Berlin Ostkreuz station

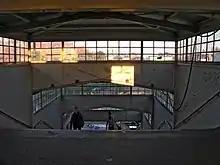
Pedestrian bridge, designed by Richard Brademann. It was replaced by a new structure based on the old bridge.

The new lower platforms D and E are clearly shifted to the east and partly run under the platforms of the Ringbahn, but are well separated from the connecting curve, which was also given no platform for this reason. The S-Bahn platform on the Ringbahn was rebuilt in about the old location. The station is supplemented by several new Regionalbahn services.